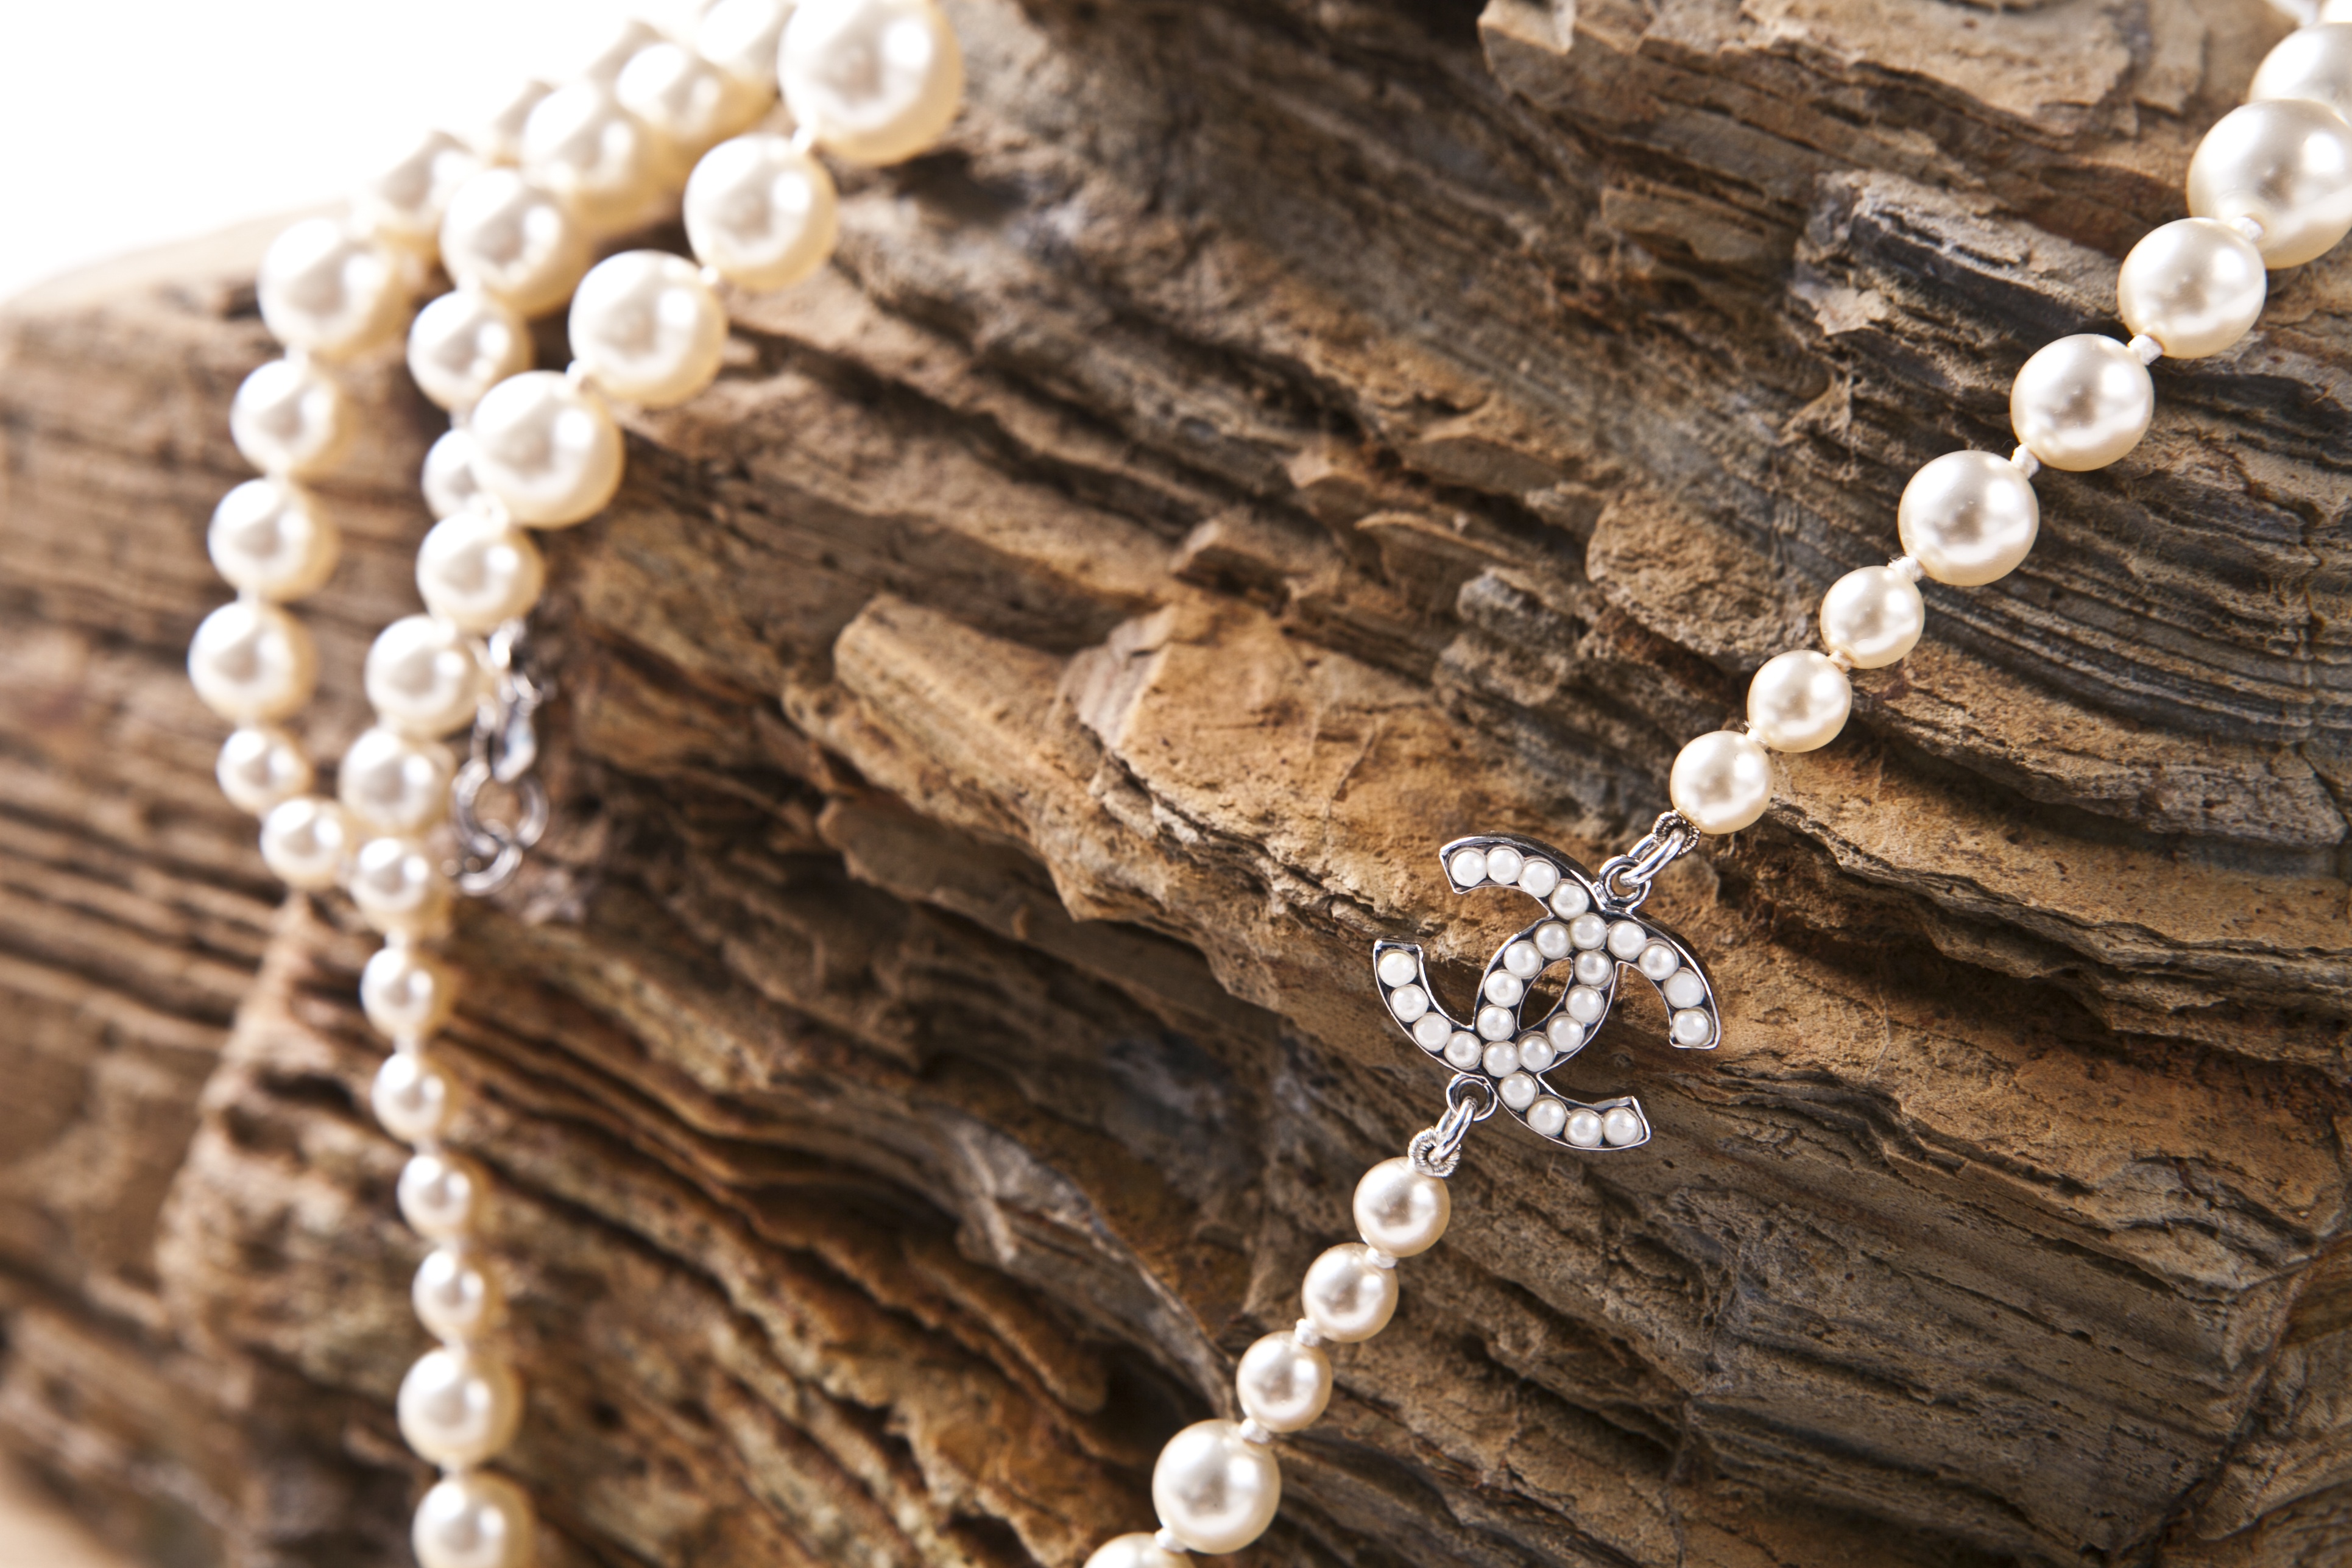
rock, chain, love, material, jewelry, necklace, bracelet, jewellery, silver, beautiful, pearl, chanel, fashion accessory